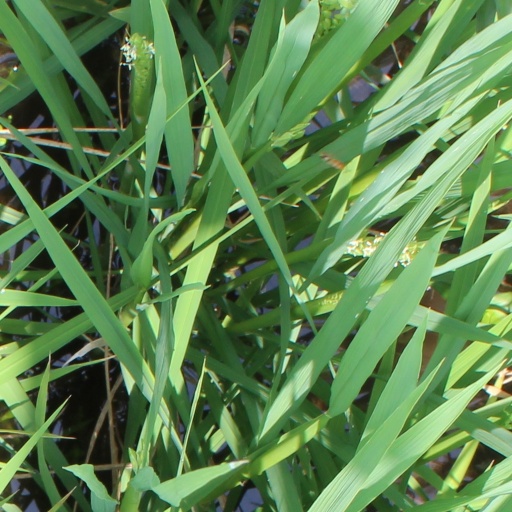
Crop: rice